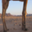
Label: camel